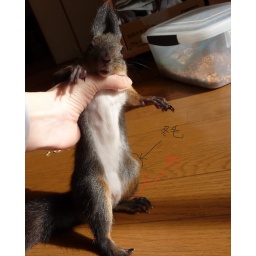
His orange fur changes to gray in winter. This is the halfway of changing.